List of Billboard Hot 100 number ones of 2000

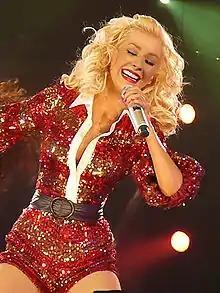
Pop singer Christina Aguilera gained her second and third number one singles "What a Girl Wants and "Come On Over Baby (All I Want Is You)" in the U.S. totalling six weeks.

The "Billboard" Hot 100 is a chart that ranks the best-performing singles of the United States. Published by "Billboard" magazine, the data are compiled by Nielsen SoundScan based collectively on each single's weekly physical sales, and airplay. There were 18 number-one singles in 2000. The first of these, Santana's "Smooth", spent two weeks at the top in January, concluding a 12-week run that had begun in October 1999.